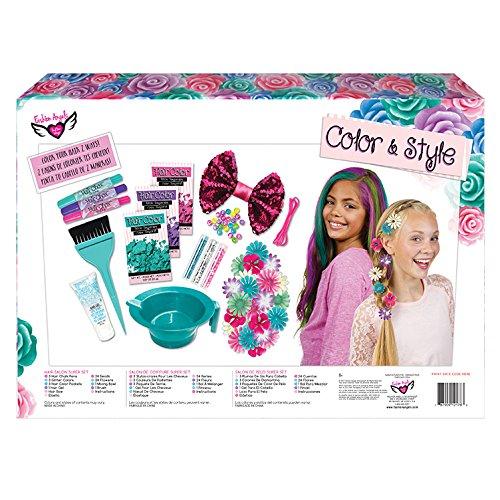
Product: Fashion Angels Unicorn Magic Hair Salon Super Set
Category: Home & Kitchen | Bedding | Kids' Bedding | Decorative Pillows & Covers | Travel Pillows
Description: SUPER SET INCLUDES: 3 Hair Chox Pens, 3 Powdered Hair Colors with Blending Bowl and Brush, 3 Glitter Colors, and Magic Sequin Bow, Flowers, and Beads.
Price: $29.99
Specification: ProductDimensions:20.2x2.8x14inches|ItemWeight:1.25pounds|ShippingWeight:1.25pounds(Viewshippingratesandpolicies)|ASIN:B07BKVY1QD|Itemmodelnumber:12178|Manufacturerrecommendedage:8yearsandup